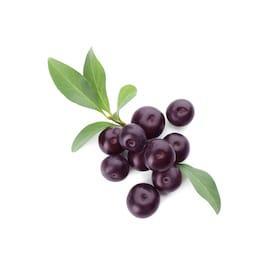
Label: others